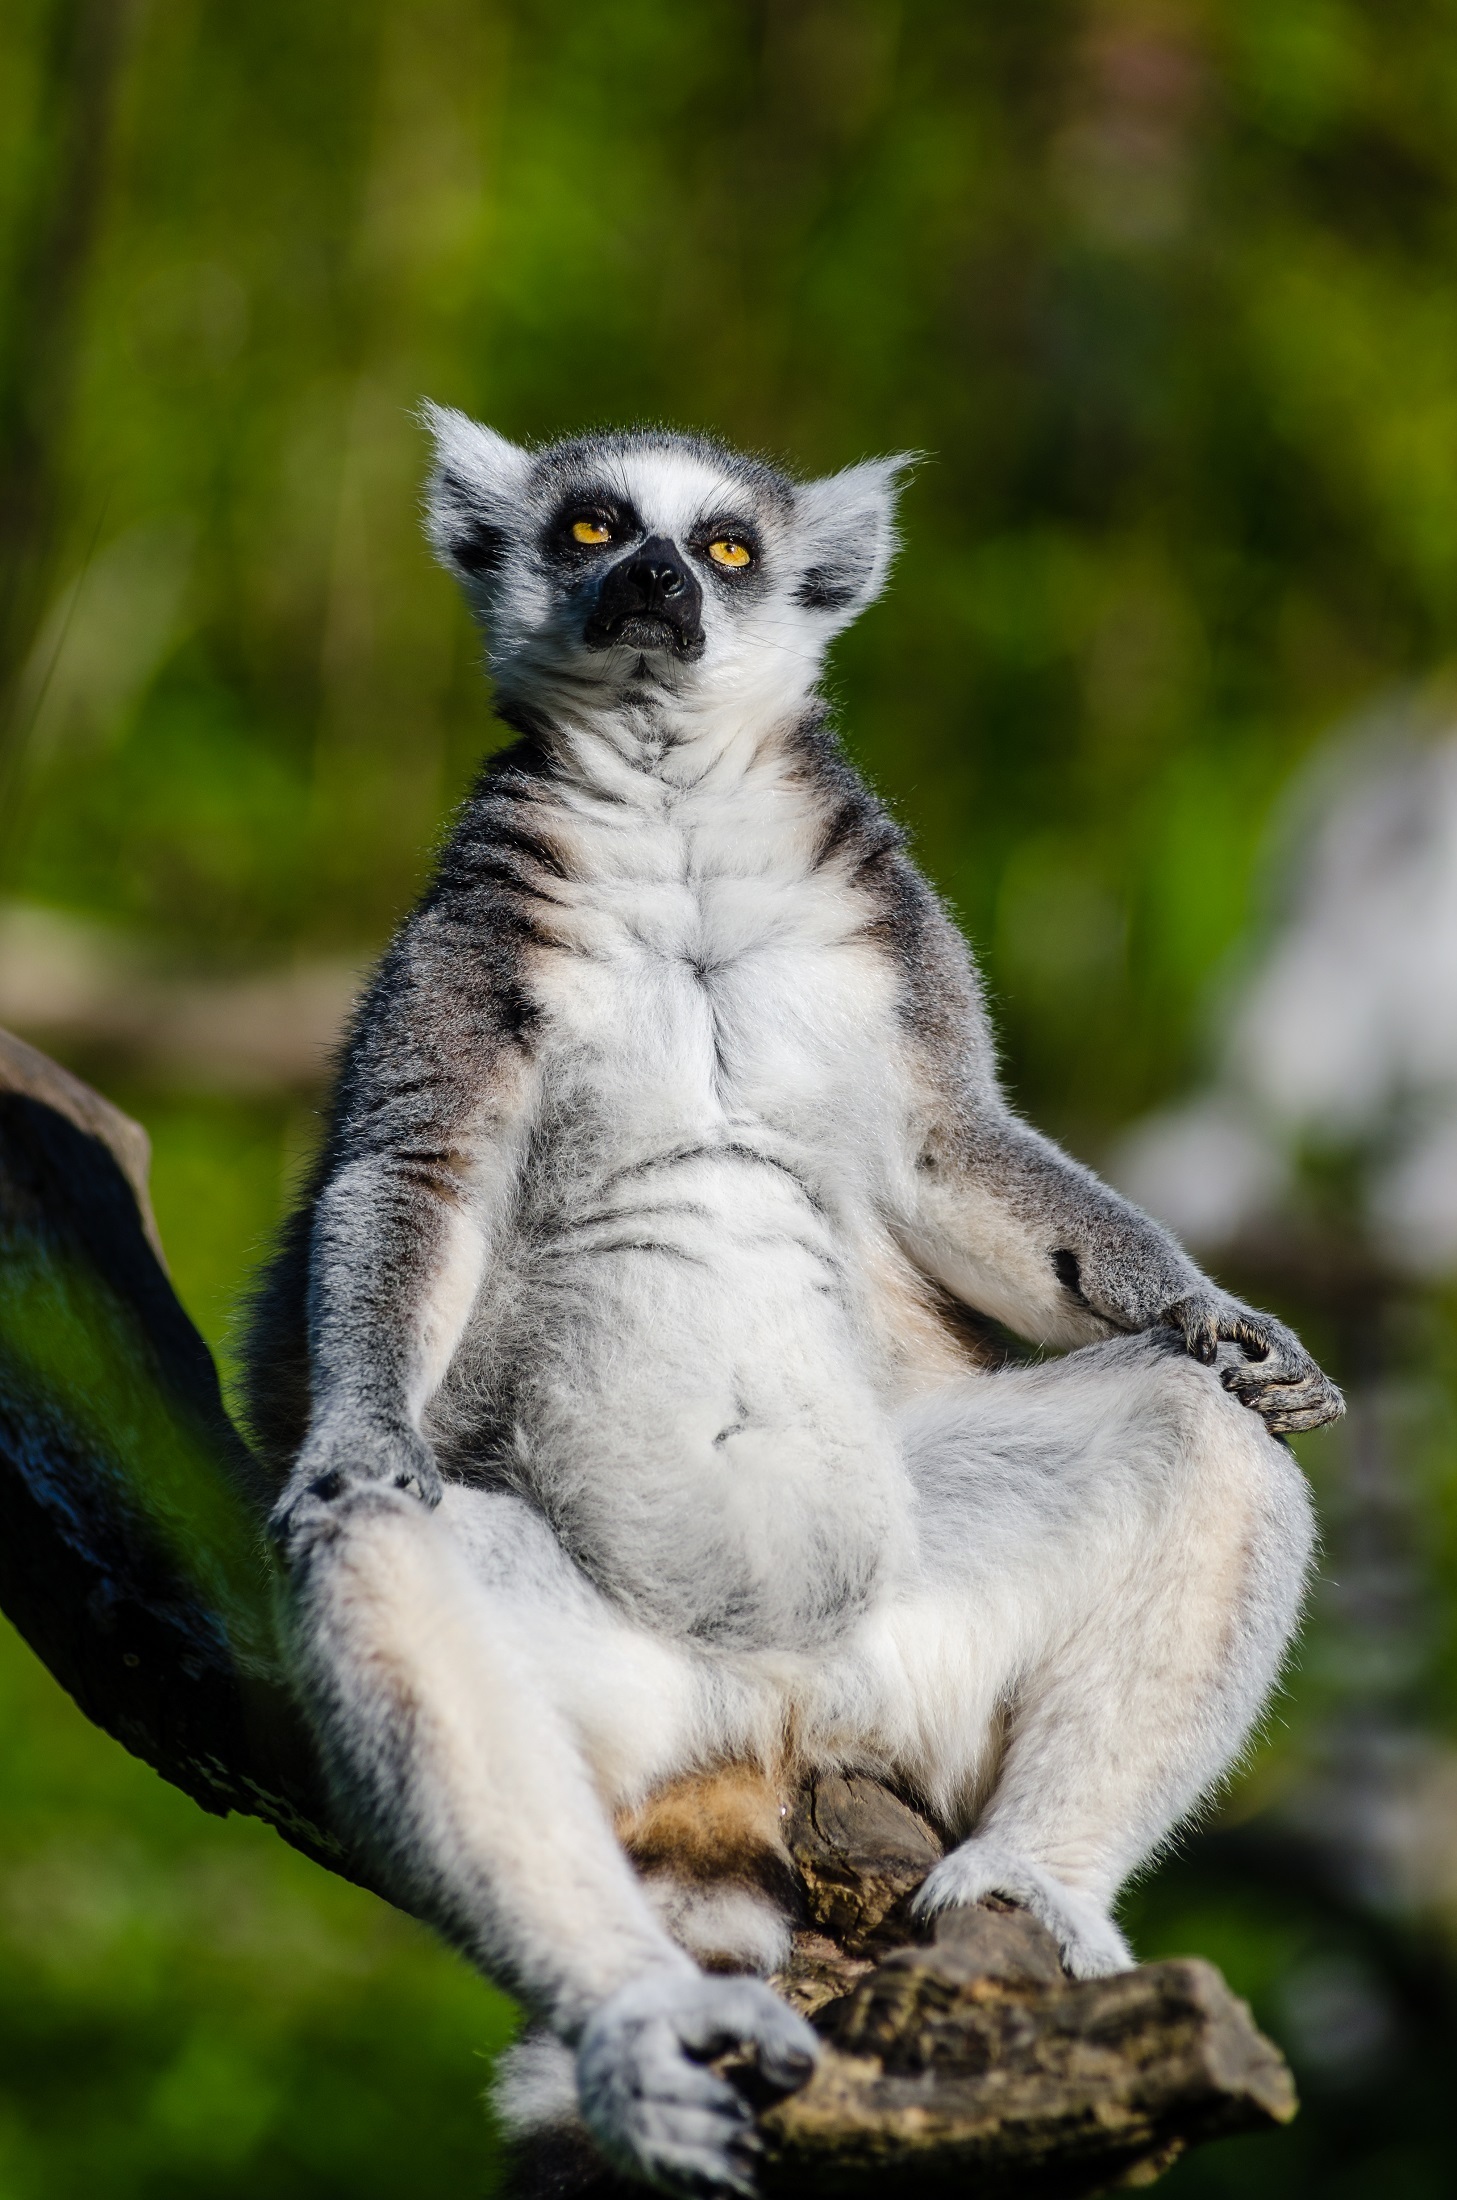
nature, looking, wildlife, zoo, fur, portrait, sitting, mammal, fauna, primate, grey, madagascar, vertebrate, funny, lemur, ring tailed lemur